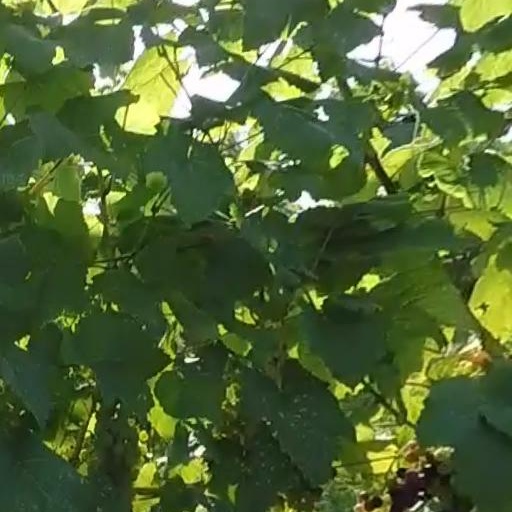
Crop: grape